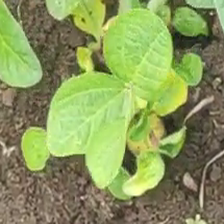
Weed species: Kena_(Commplina_benghalensio)